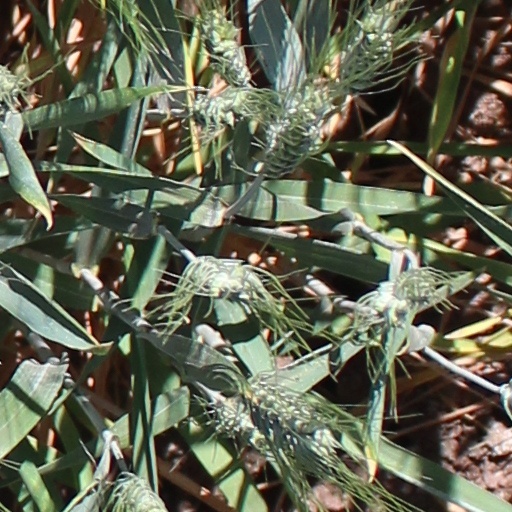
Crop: wheat